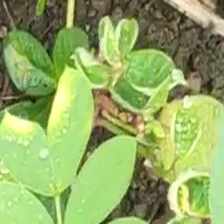
Weed species: Moti_dudhi(Euphorbia_geneculata_L)